Old Forge Farm (Middletown, Virginia)

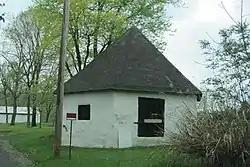
Old Forge Farm ice house, April 2012

Old Forge Farm, also known as Zane's Furnace, Stephens Fort, and Marlboro Iron Works, is a historic home and farm located near Middletown, Frederick County, Virginia. The original section dates to the 18th century. The house is a two-story, asymmetrical, three-bay,